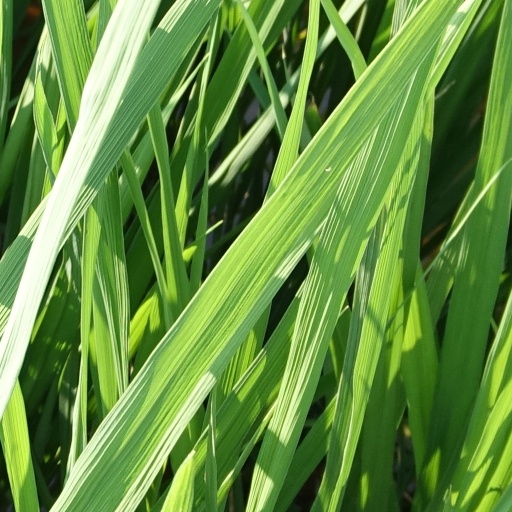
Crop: rice